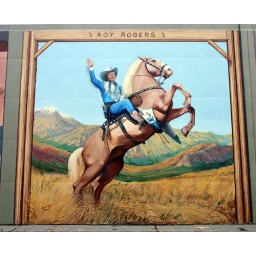
Some of the art work on the river wall in Portsmouth Ohio.